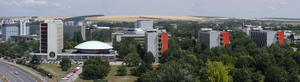
L’Université slovaque d'agriculture est une université basée à Nitra proposant des programmes dans six facultés. Son ancien nom est École supérieure d'agriculture de Nitra.